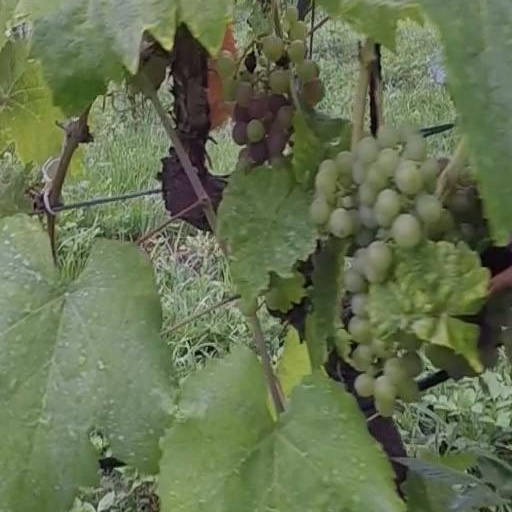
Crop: grape